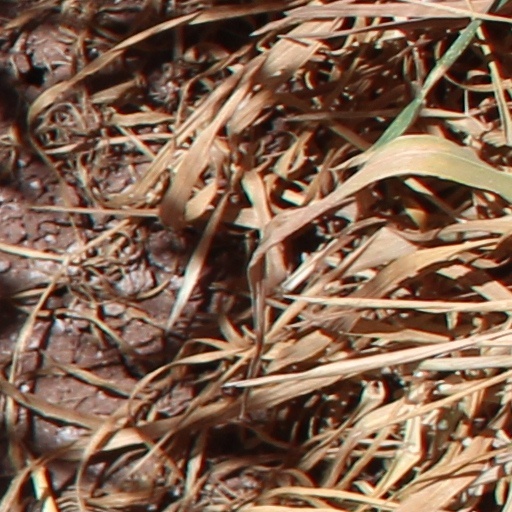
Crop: wheat